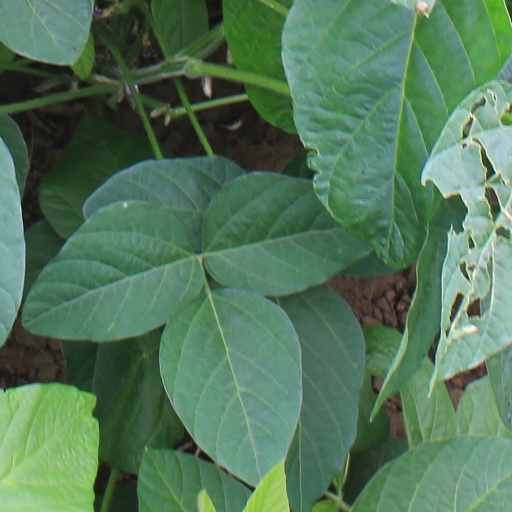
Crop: soybean